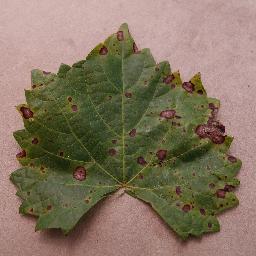
Label: Grape___Black_rot